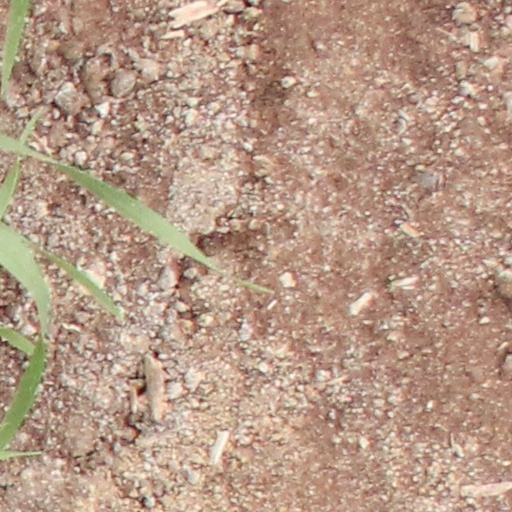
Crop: wheat